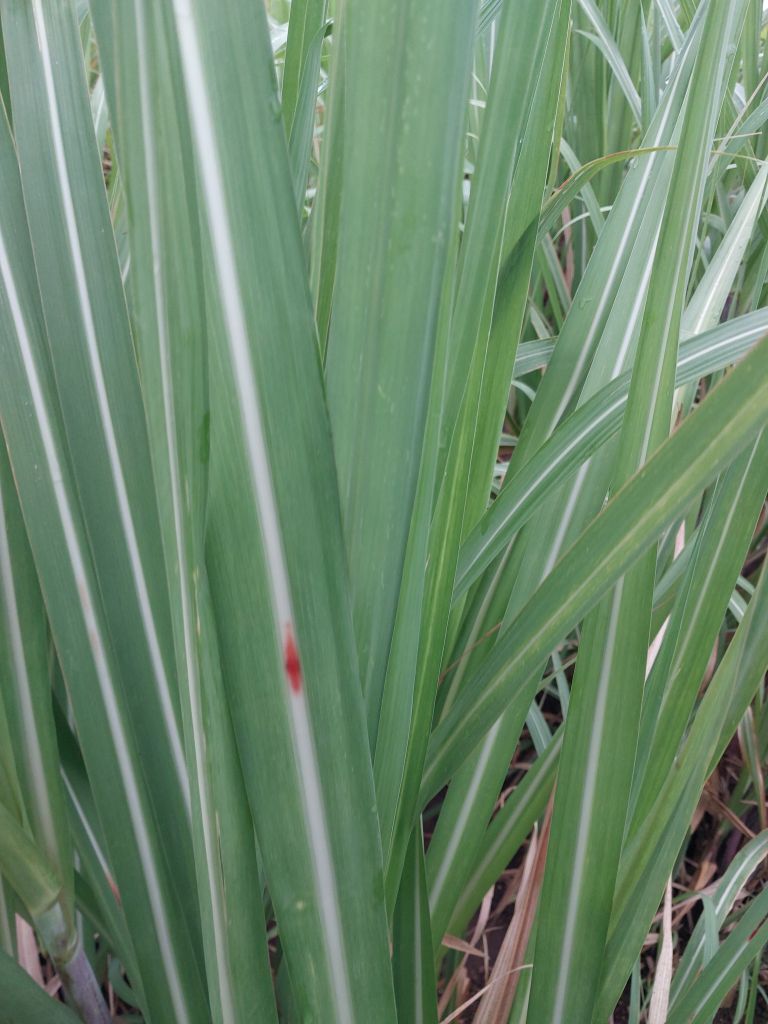
Label: Brown Spot